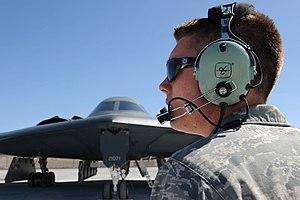
La David Clark Company est une entreprise américaine spécialisée dans la conception et a fabrication d'équipements de protection pour l'aérospatiale et l'industrie.